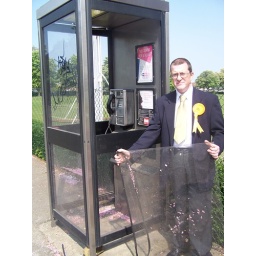
This phone box in Gore Court Road has been reported by Nick Williams